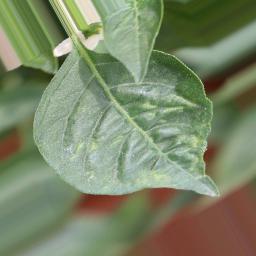
Label: mites_and_trips